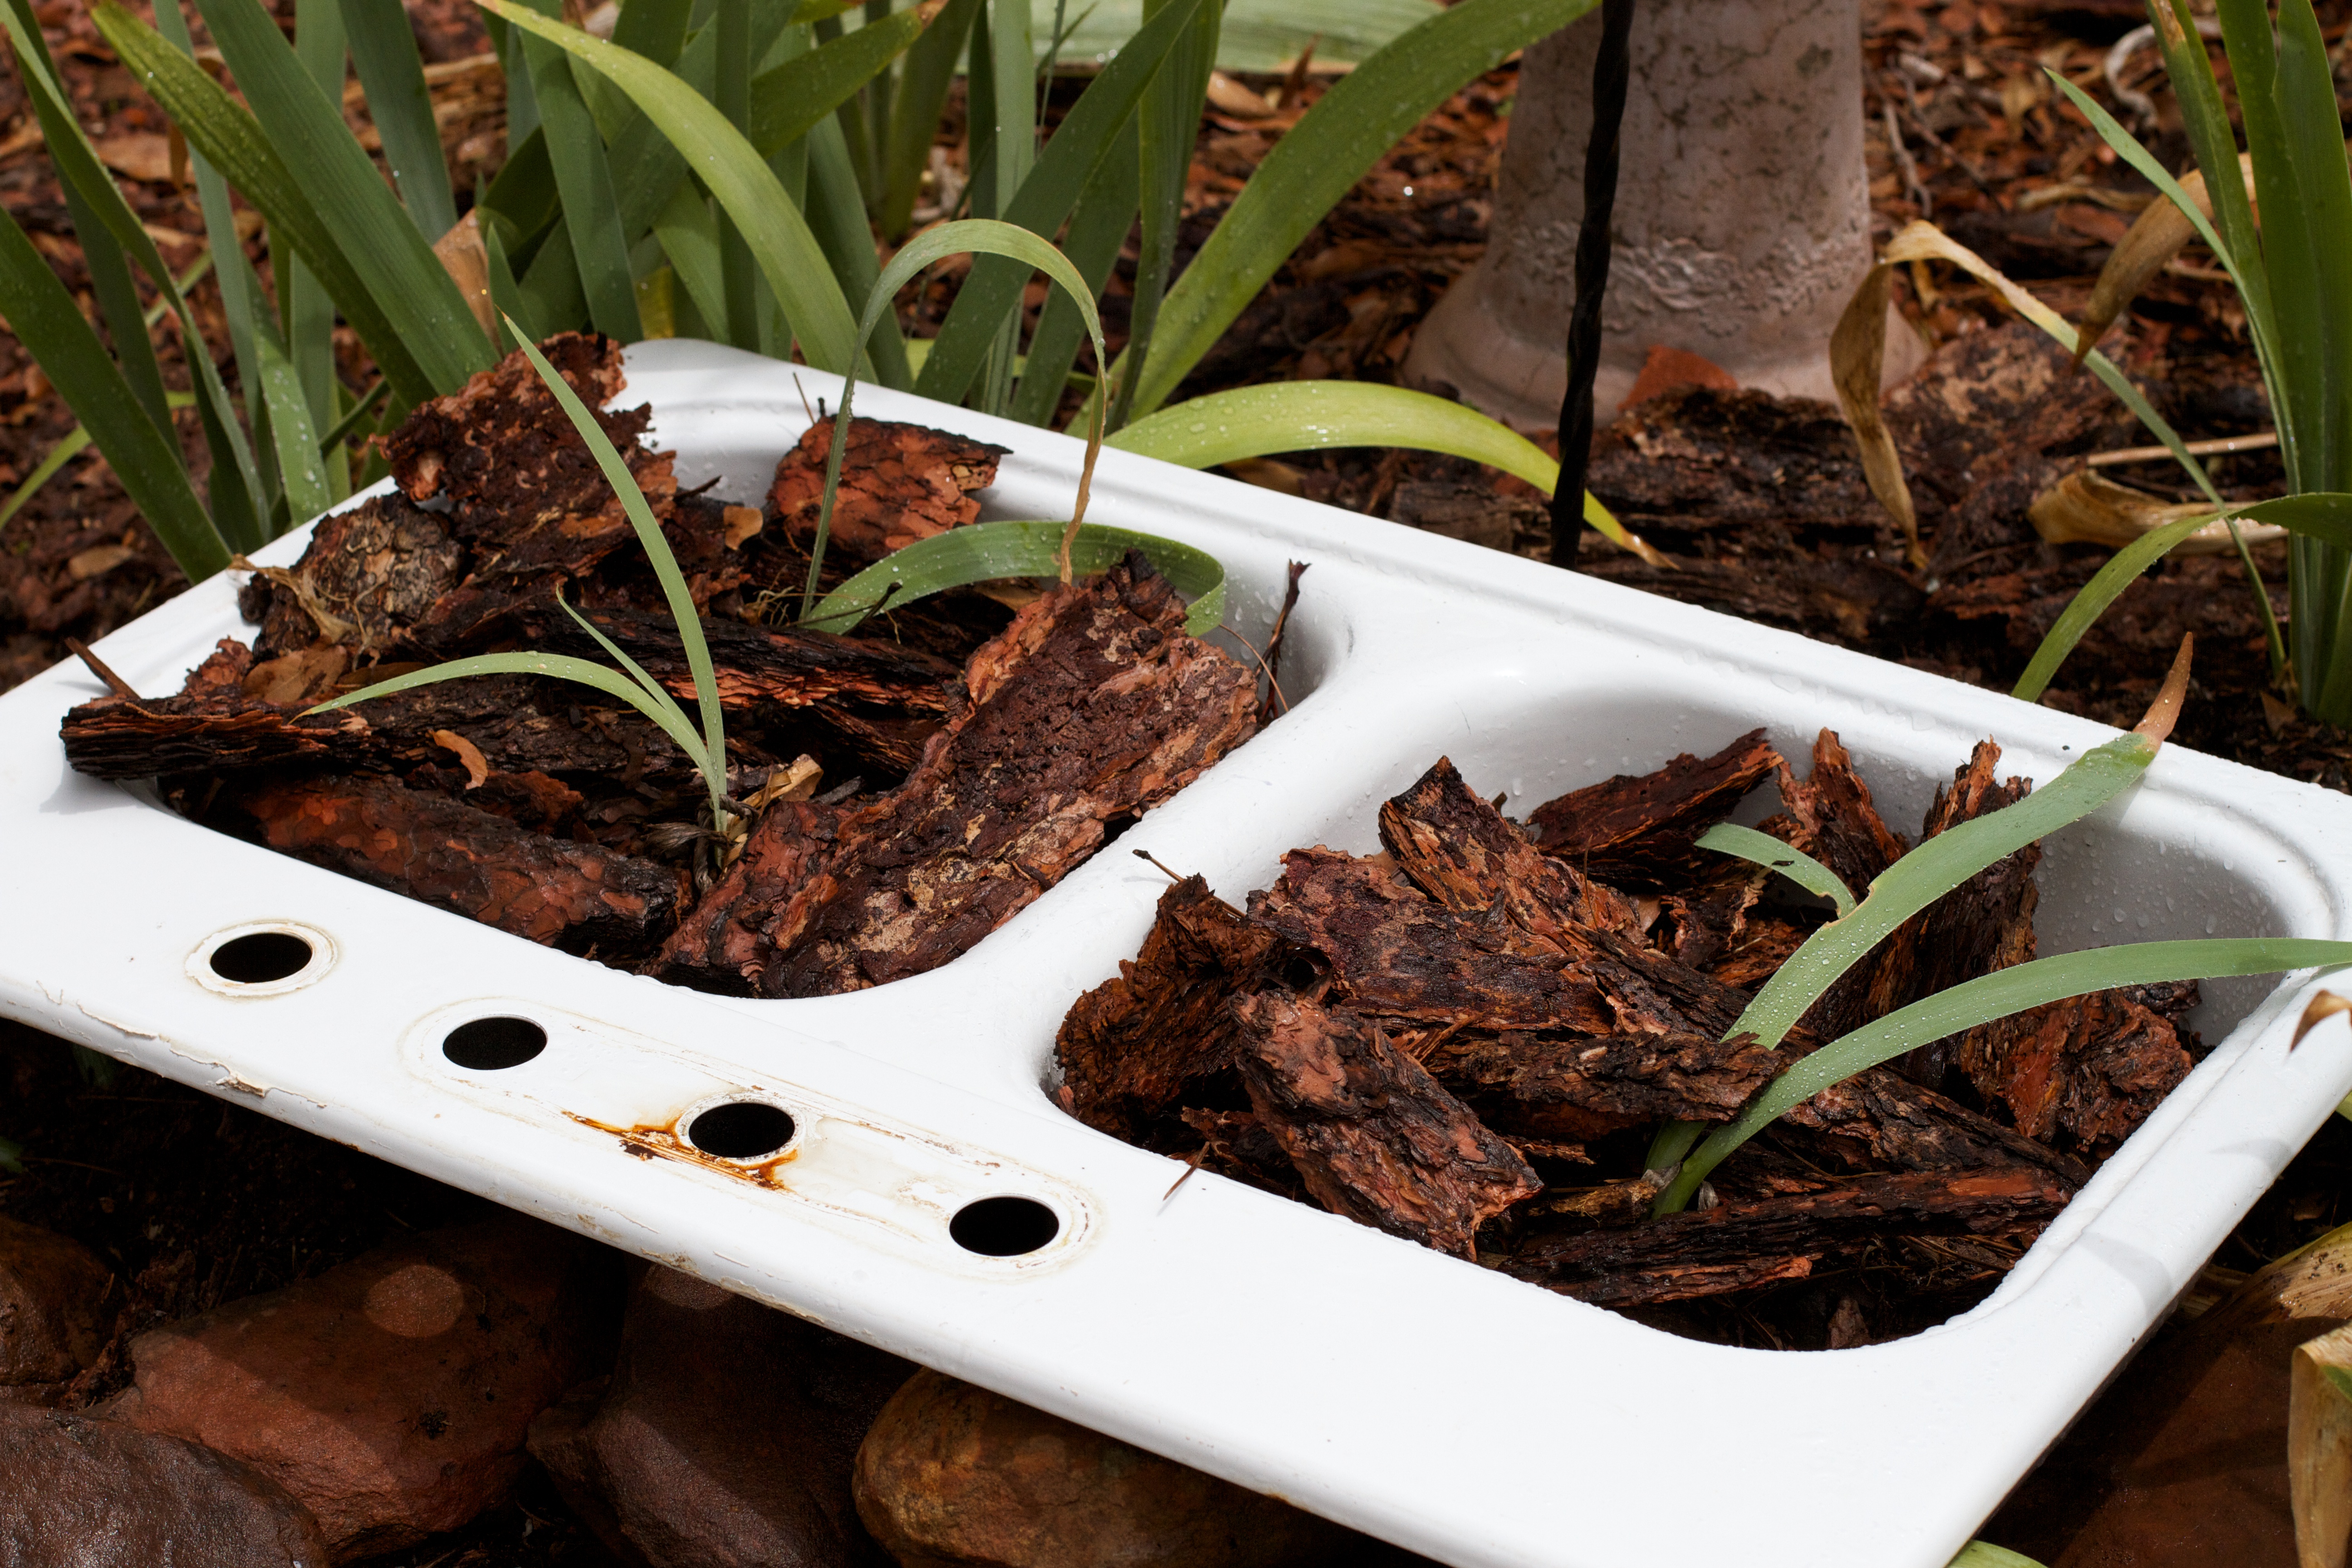
leaf, flower, food, herb, produce, soil, sink, garden